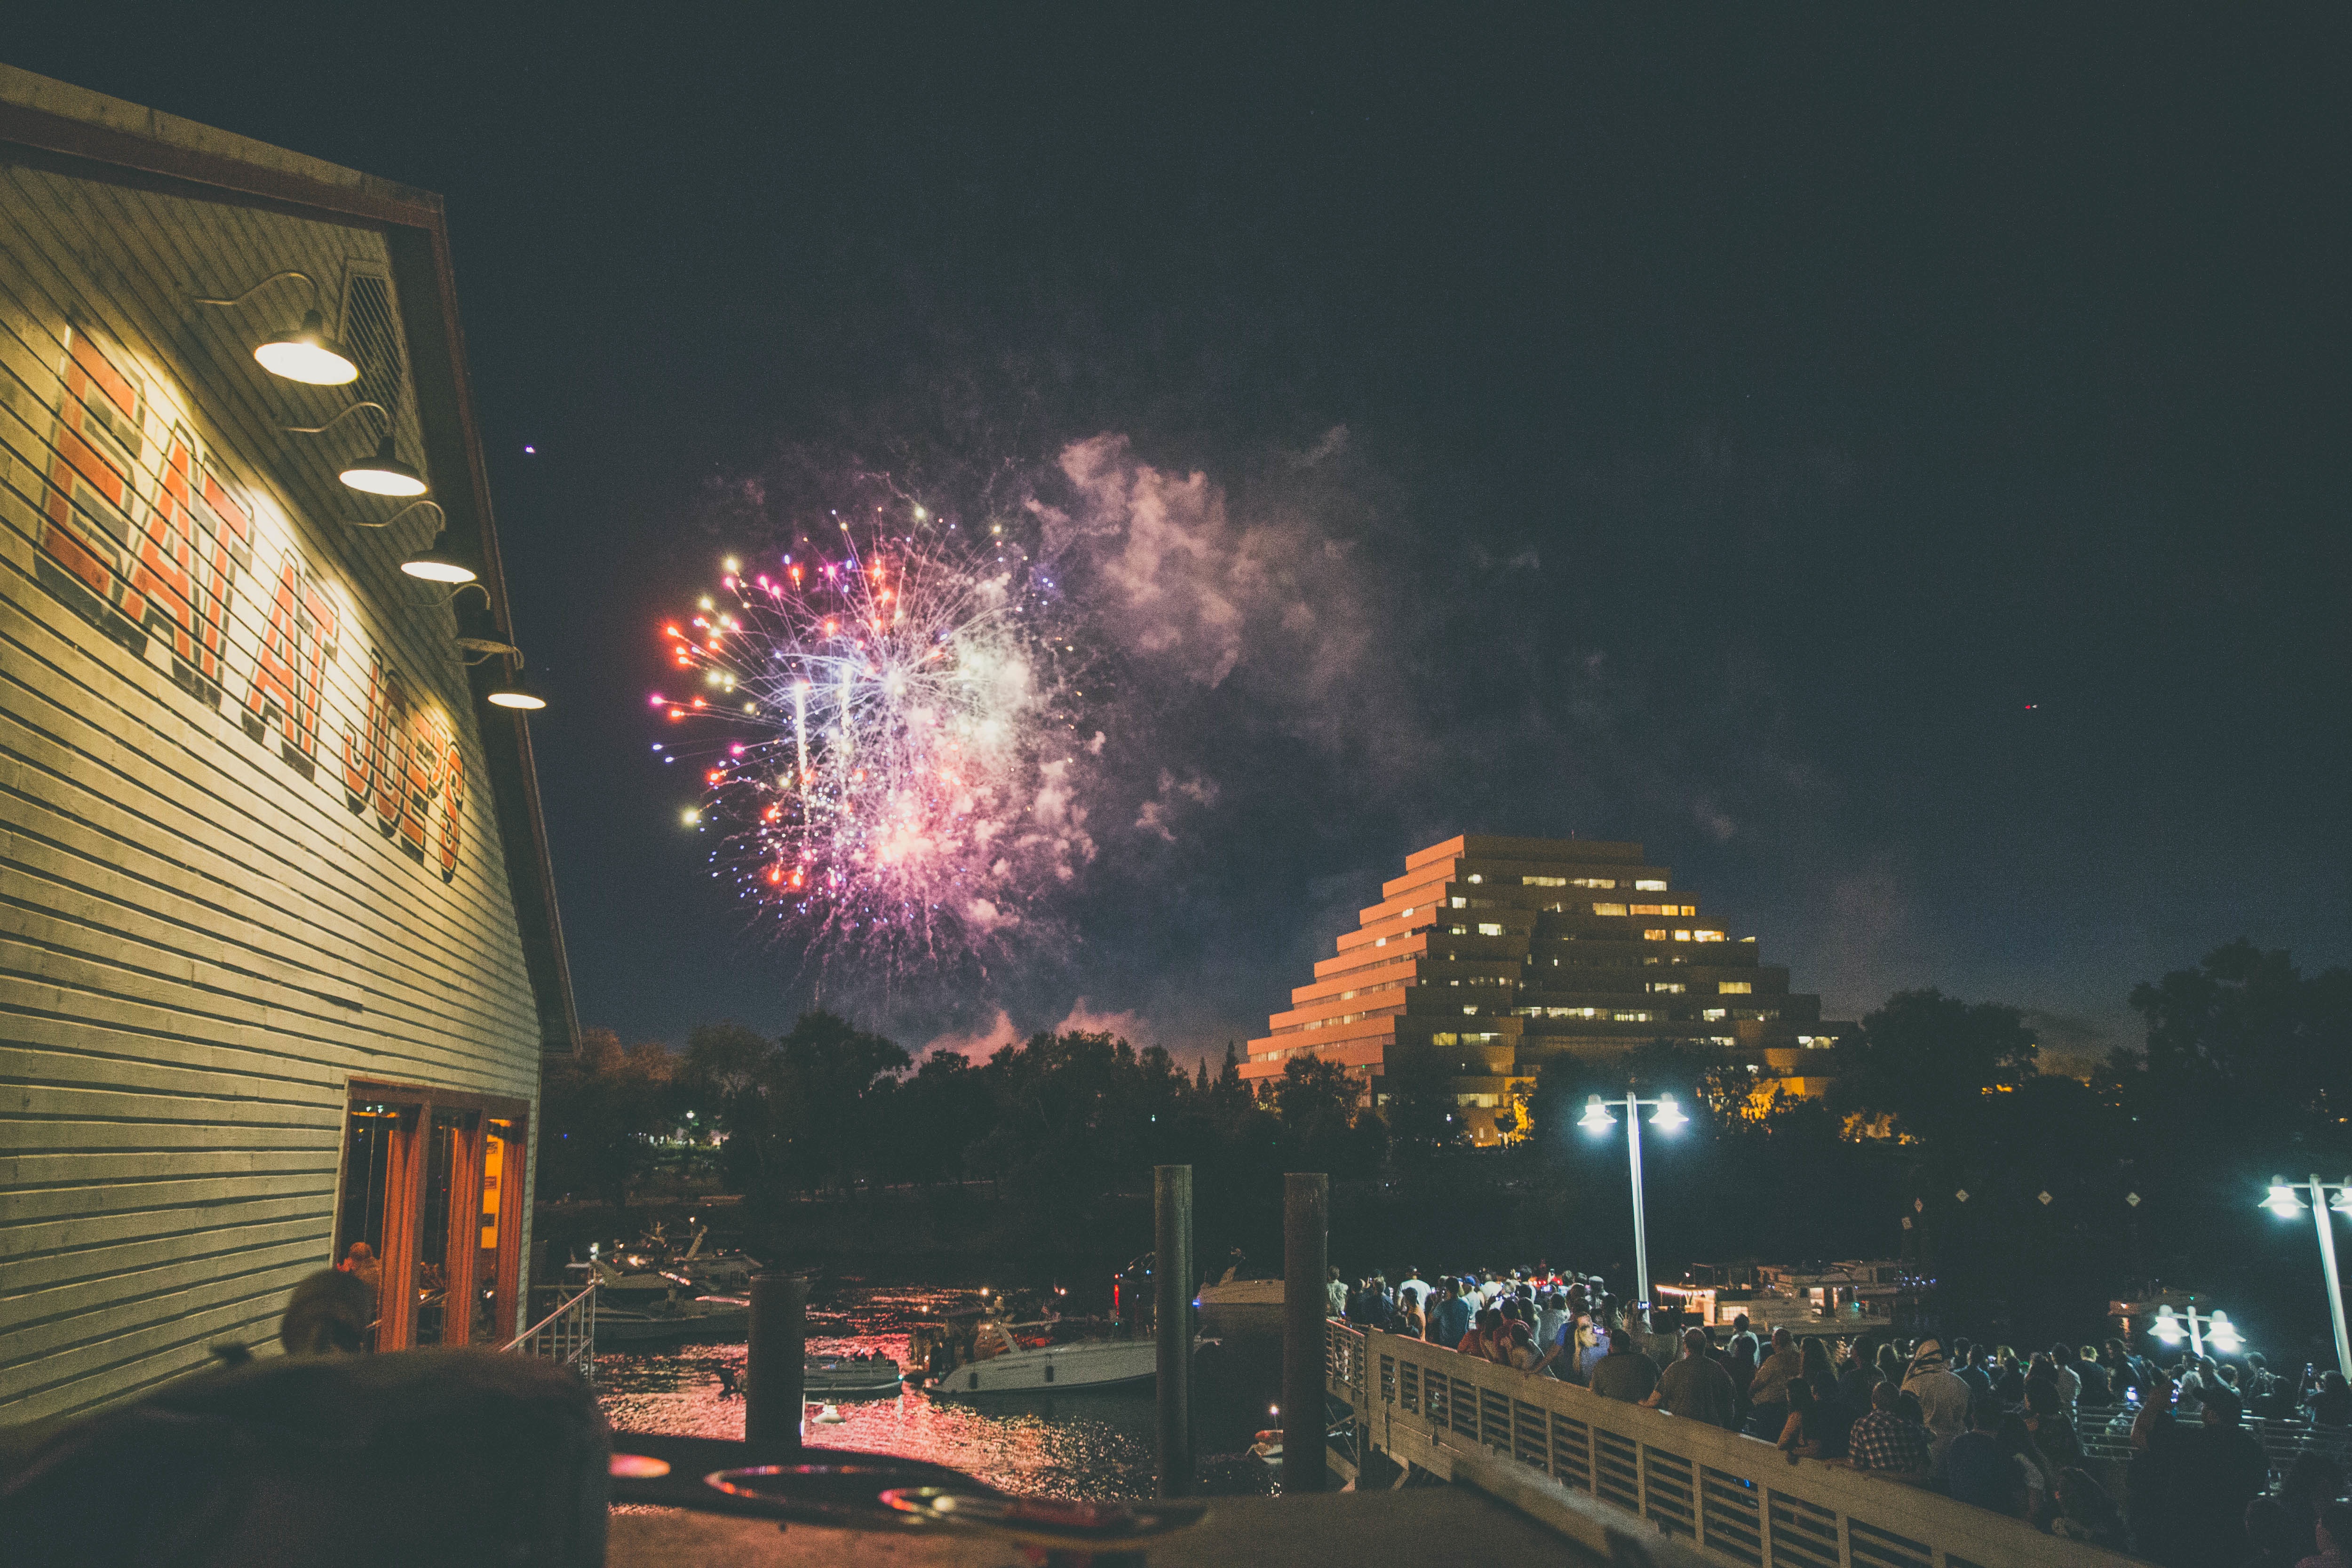
night, recreation, evening, fireworks, event, outdoor recreation, atmosphere of earth